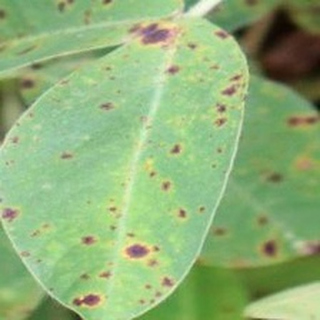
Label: groundnut_late_leaf_spot